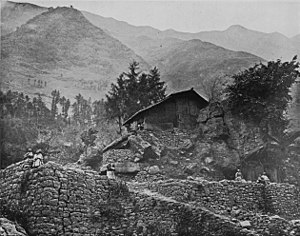
Tidslinje for Sichuan
Parti fra Sichuan 1898.
Det følgende er en kortfattet tidslinje for Sichuan. Se i øvrigt hovedartiklen om Sichuans historie.